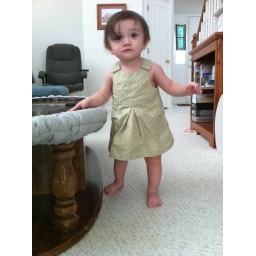
Molly in green dress